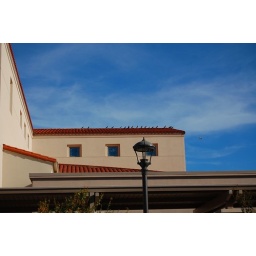
Note the bird in flight. I was really just playing, but I thought the bird flying was a nice touch.